Gunpowder magazine

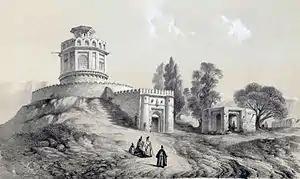
A drawing of the "Barout khaneh", a powder tower in Tehran, by Eugène Flandin, 1840

Gunpowder Manufacturing of Yusef Abad, and later the Gunpowder Magazine of Tehran ( "Bārūt-Khāneh-ye Tehrān"), was a gunpowder magazine near Tehran which was built during the Qajar dynasty. Nothing remains of this building today, and its exact location is unknown.